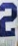
Number: 2